Juan Luna

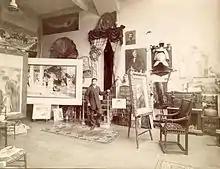
Juan Luna in his Paris studio

Born in the town of Badoc, Ilocos Norte in the northern Philippines, Luna was the third among the seven children of Joaquín Luna de San Pedro y Posadas and Laureana Novicio y Ancheta. In 1861, the Luna family moved to Manila, and he went to the Ateneo Municipal de Manila where he obtained his Bachelor of Arts degree. He excelled in painting and drawing and was influenced by his brother, Manuel N. Luna, who, according to Filipino patriot José Rizal, was a better painter than Juan himself.